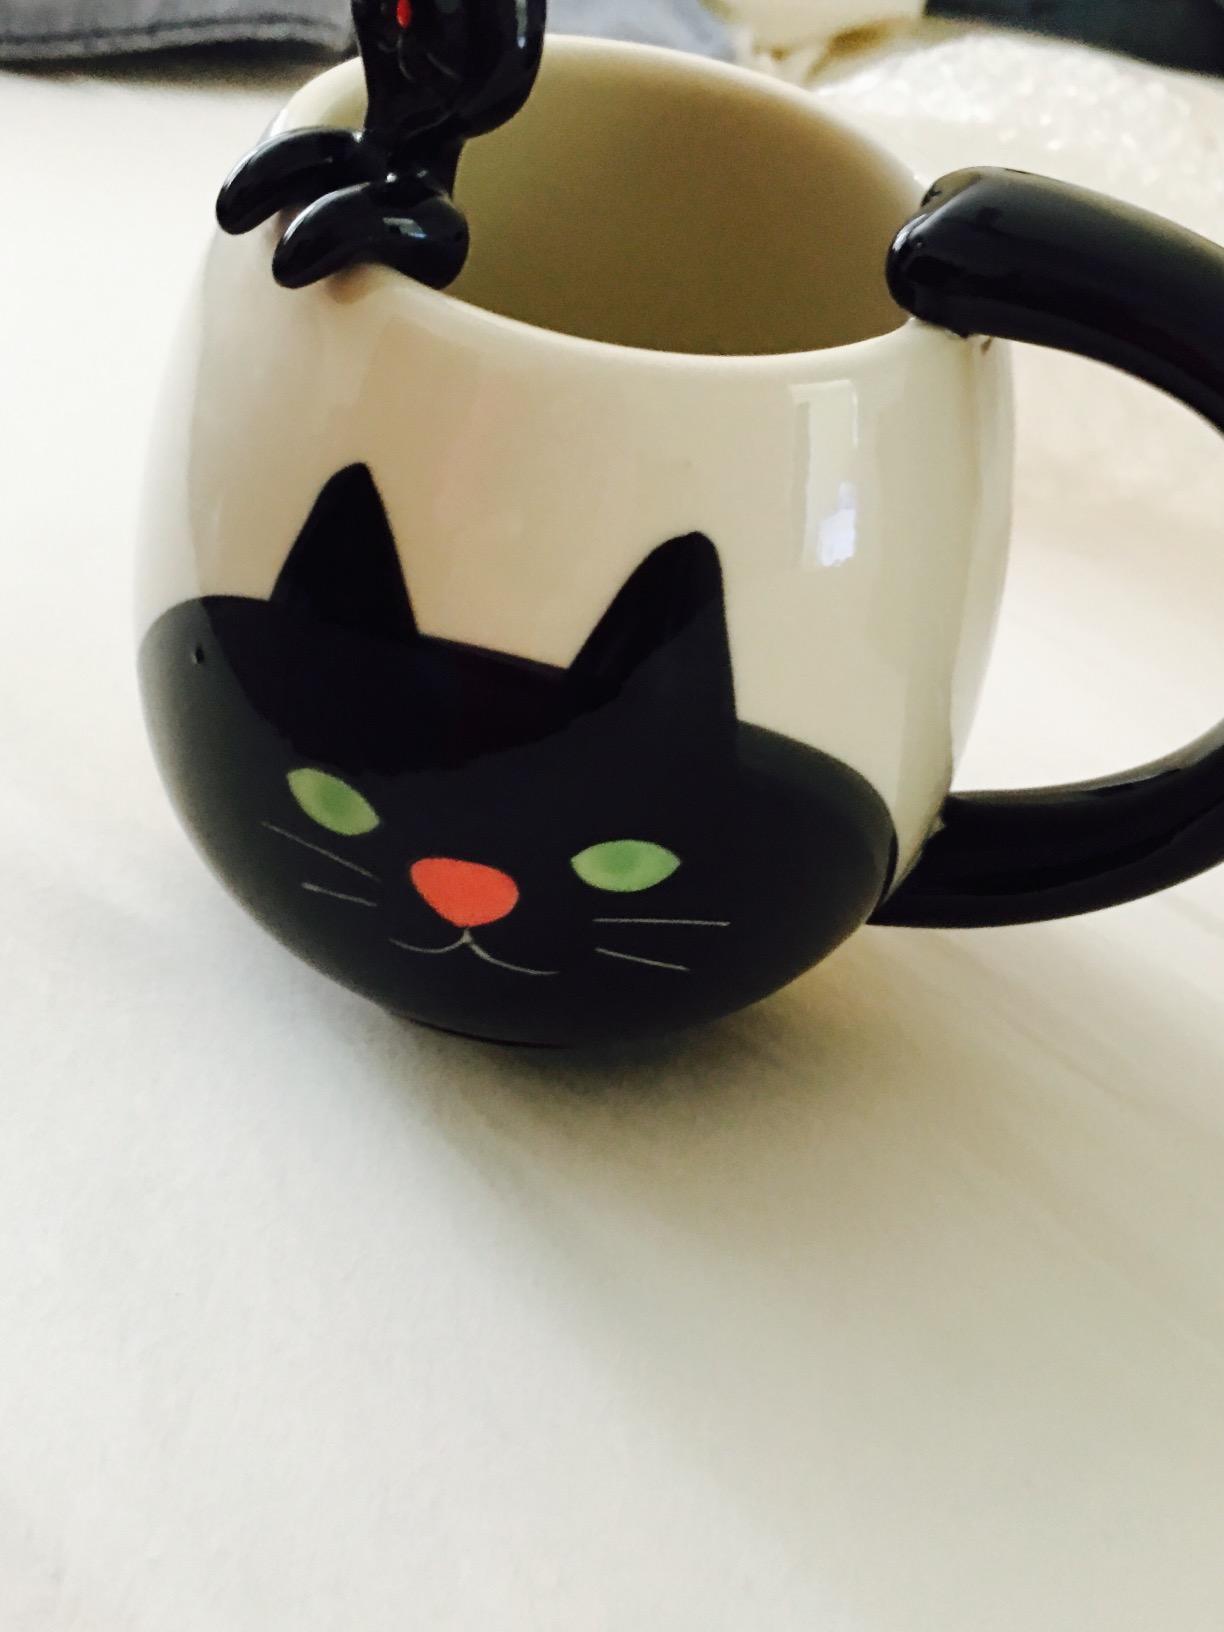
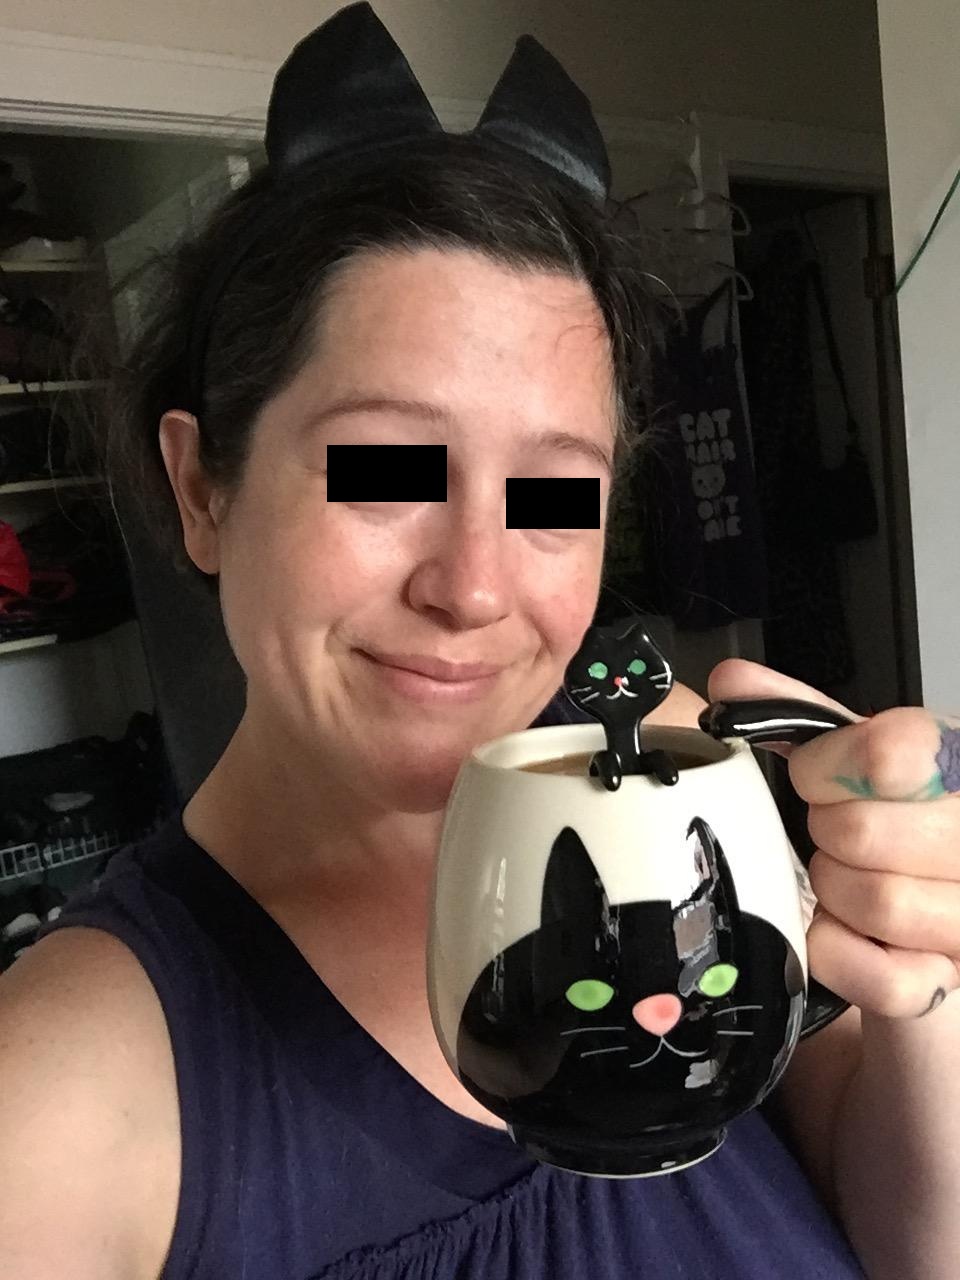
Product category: items_mug
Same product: yes